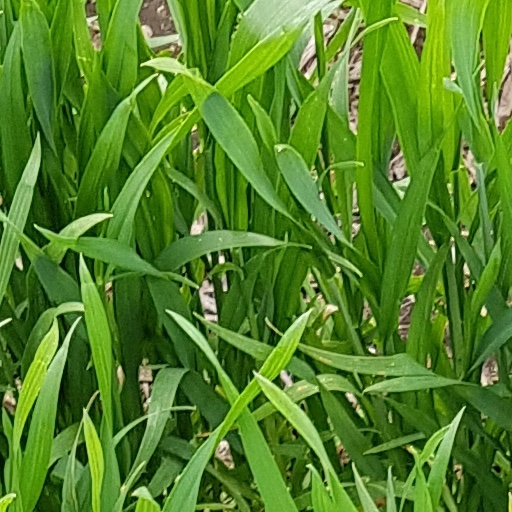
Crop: wheat